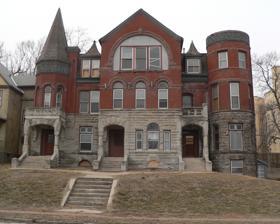
Building: Georgia Row House
Country: United States of America
Year built: 1890
Historic house in Nebraska, United States United States historic place Georgia Row House U.S. National Register of Historic Places Georgia Row House in February 2013 Location Omaha, Nebraska Coordinates 41°14′58.3″N 95°57′17.6″W / 41.249528°N 95.954889°W / 41.249528; -95.954889 Built 1890 Architect Findley & Shields Architectural style Queen Anne NRHP reference No. 82000603 Added to NRHP November 12, 1982 The Georgia Row House (also known as the Georgia Boarding House ) is a historic house located in Omaha , Nebraska , United States. The Queen Anne style house was designed by the architects Findley & Shields, and was constructed of brick, limestone, sandstone and stucco. The Georgia House is one of the few remaining traditional houses in the city of Omaha. It lands on 9 acres with three buildings on site. History The Georgia Row House is a three-story building in Douglas County erected in 1890 for J. Herbert Van Closter, who was president of the Nebraska Mortgage and Loan Company. It is now one of the few remaining traditional row houses in the city. It was named in honor of Georgia Avenue, which was the previous name of Omaha's 29th Street. The interior is furnished with simple oak fittings and eight fireplaces. It is currently owned by inCOMMON Community Development, an Omaha-based non-profit with the mission of "alleviating poverty at a root level by uniting and strengthening vulnerable neighborhoods." inCOMMON has plans to redevelop the property as affordable, family housing. As of 2013, the house is now known as the Georgia Apartments and is located at 1040–1044 South 29th Street. References